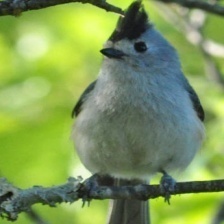
Species: TIT MOUSE
Scientific name: PARIDAE
ImageNet parent category: chickadee